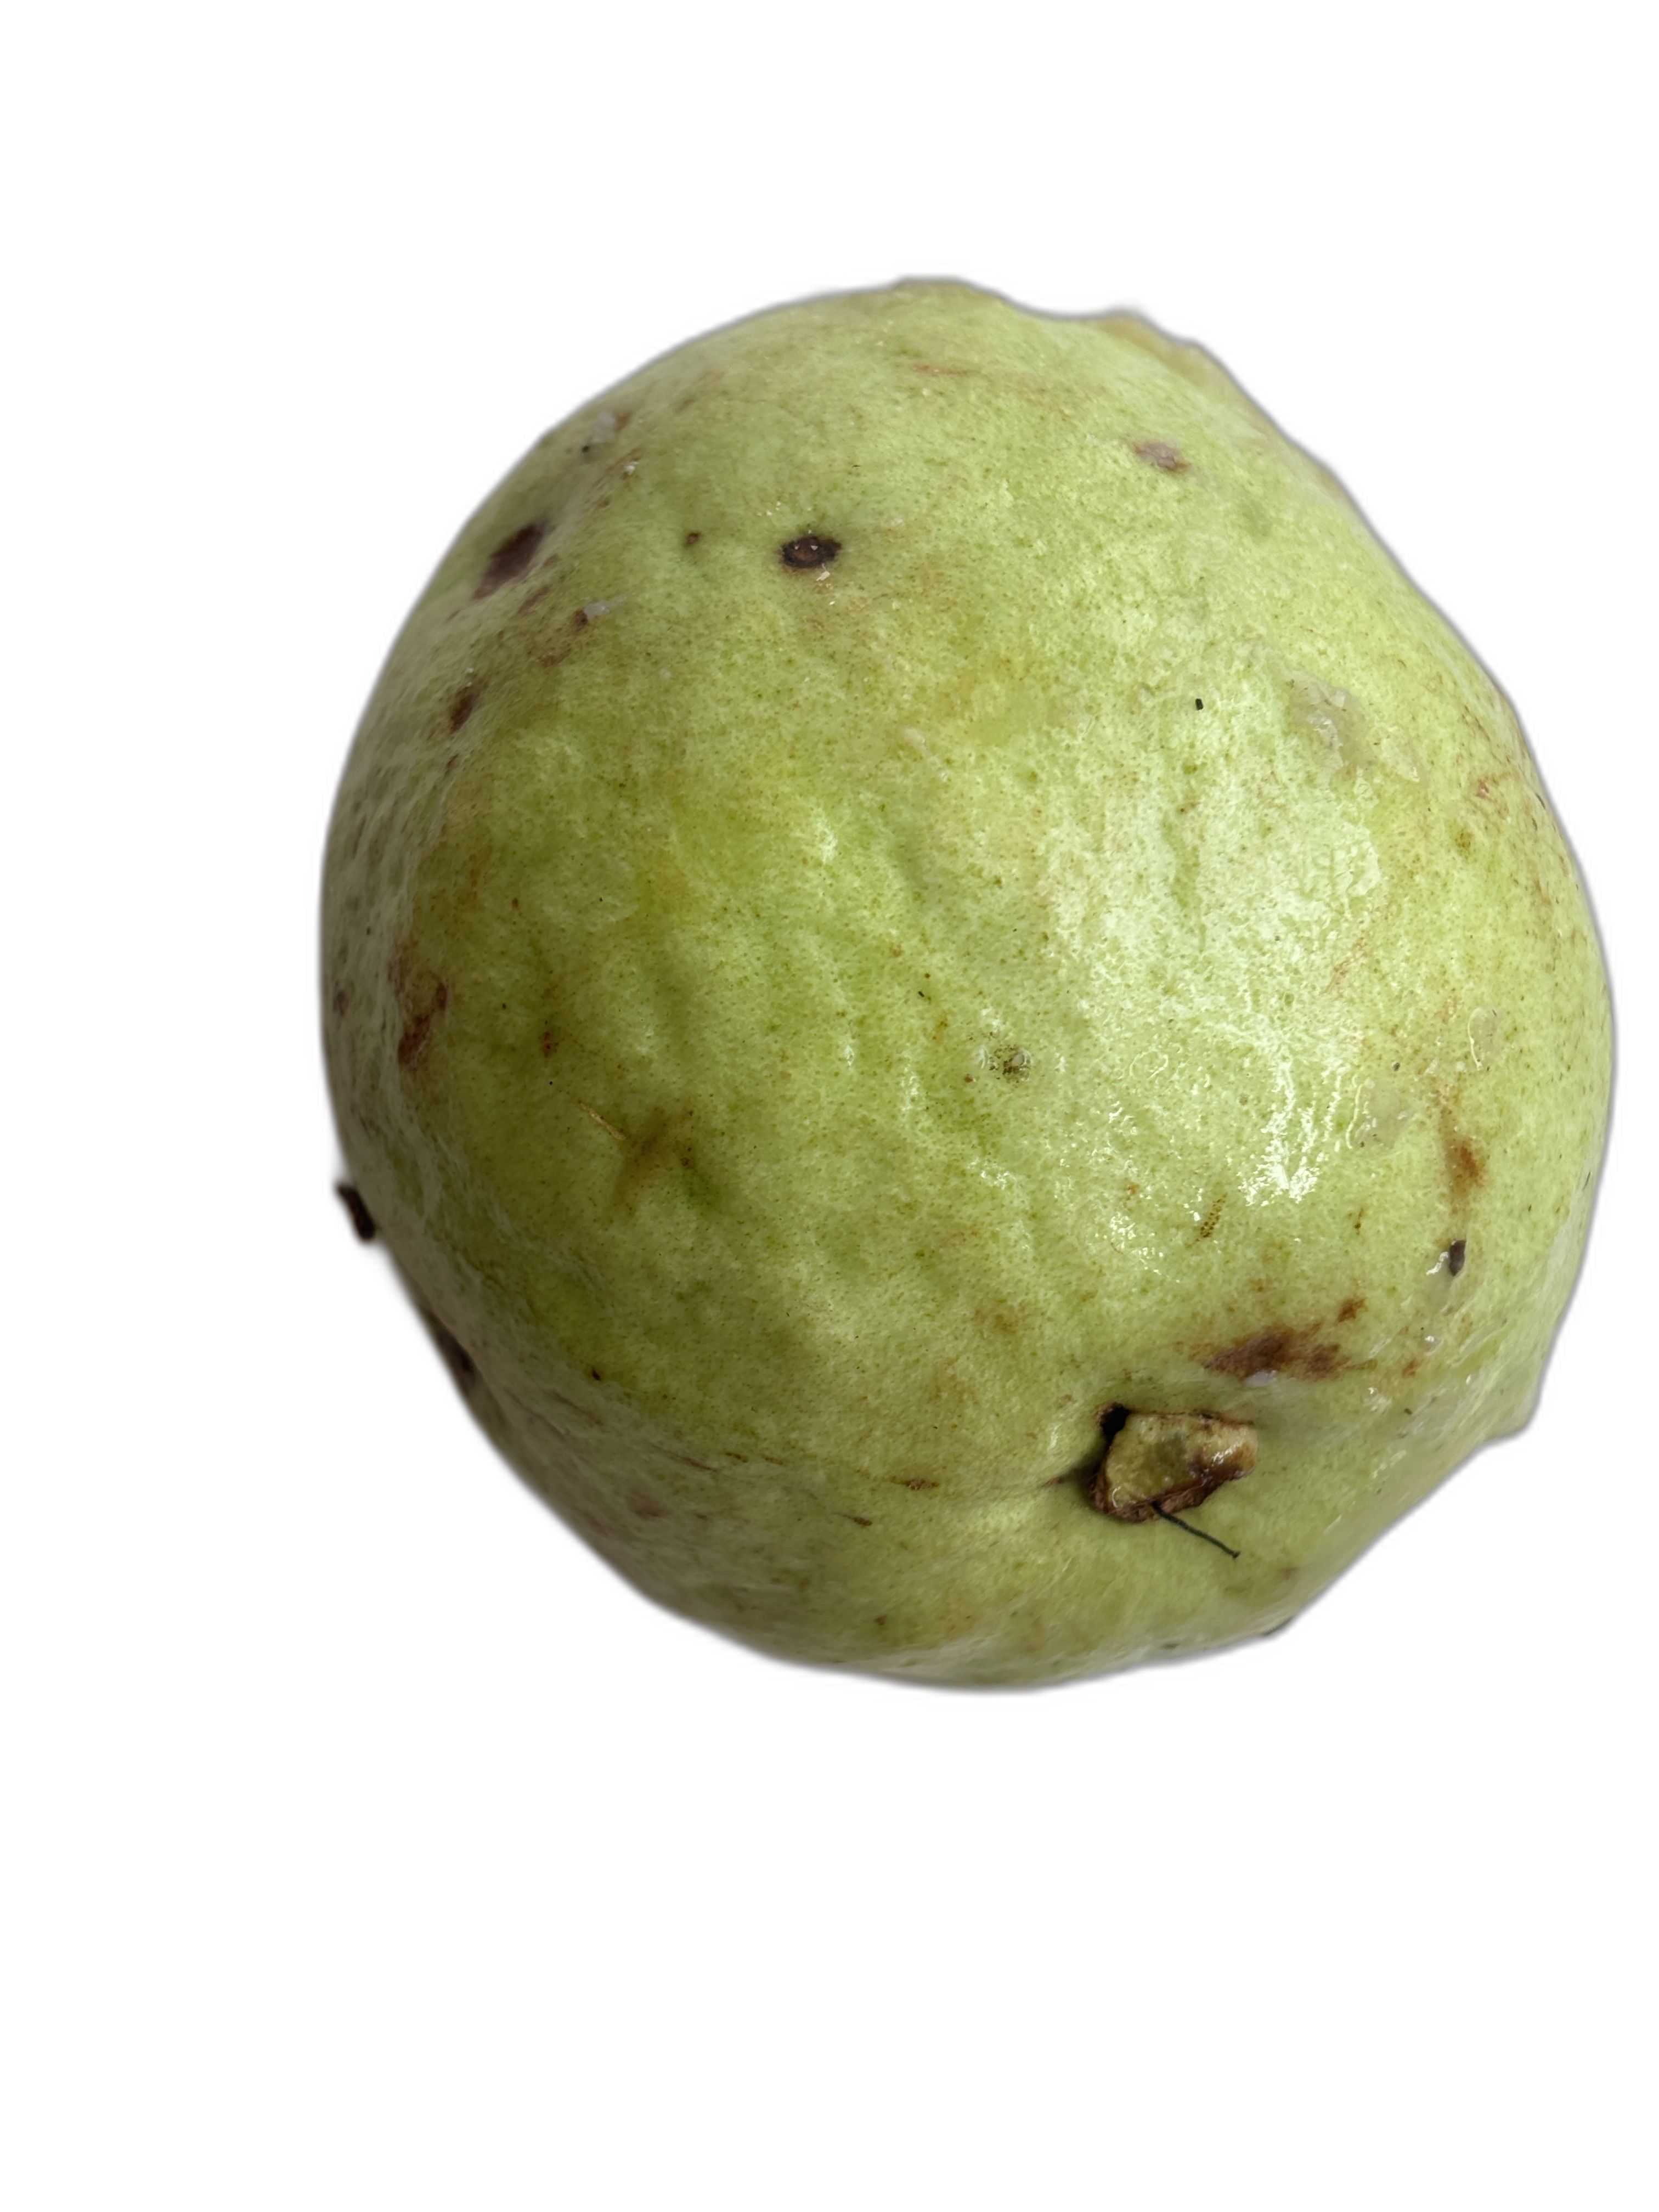
Plant part: fruit
Disease: Anthracnose